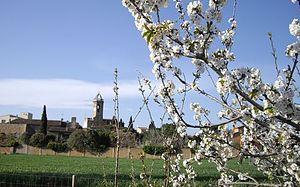
Jafre est une commune de la province de Gérone, en Catalogne, en Espagne, de la comarque de Baix Empordà